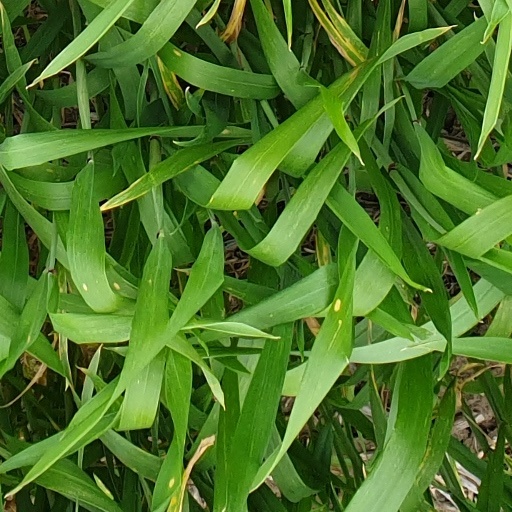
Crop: wheat